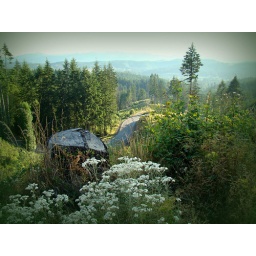
mountain road in a landscape